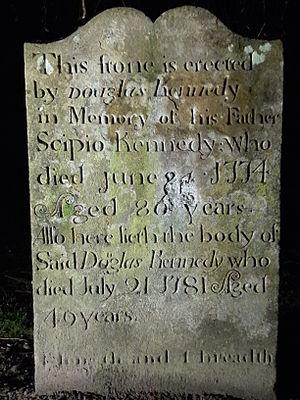
Scipio Kennedy, né vers 1694 et mort en 1774, est un esclave capturé en Guinée alors qu'il n'est qu'enfant. Après avoir été acheté à l'âge de cinq ou six ans par Douglas of Mains, il sert comme esclave pour sa fille, Lady Jean, épouse de Sir John, 2ᵉ Baronet Kennedy qui habite au château de Culzean dans l'Ayrshire, en Écosse. Il a obtenu un affranchissement en 1725, mais a continué à travailler pour la famille Kennedy et a reçu des terres sur le domaine. Il s'est marié en 1728 et a eu au moins huit enfants. Au moins un de ses descendants est connu en Écosse et a publié l'histoire de son ancêtre dans un journal national écossais.